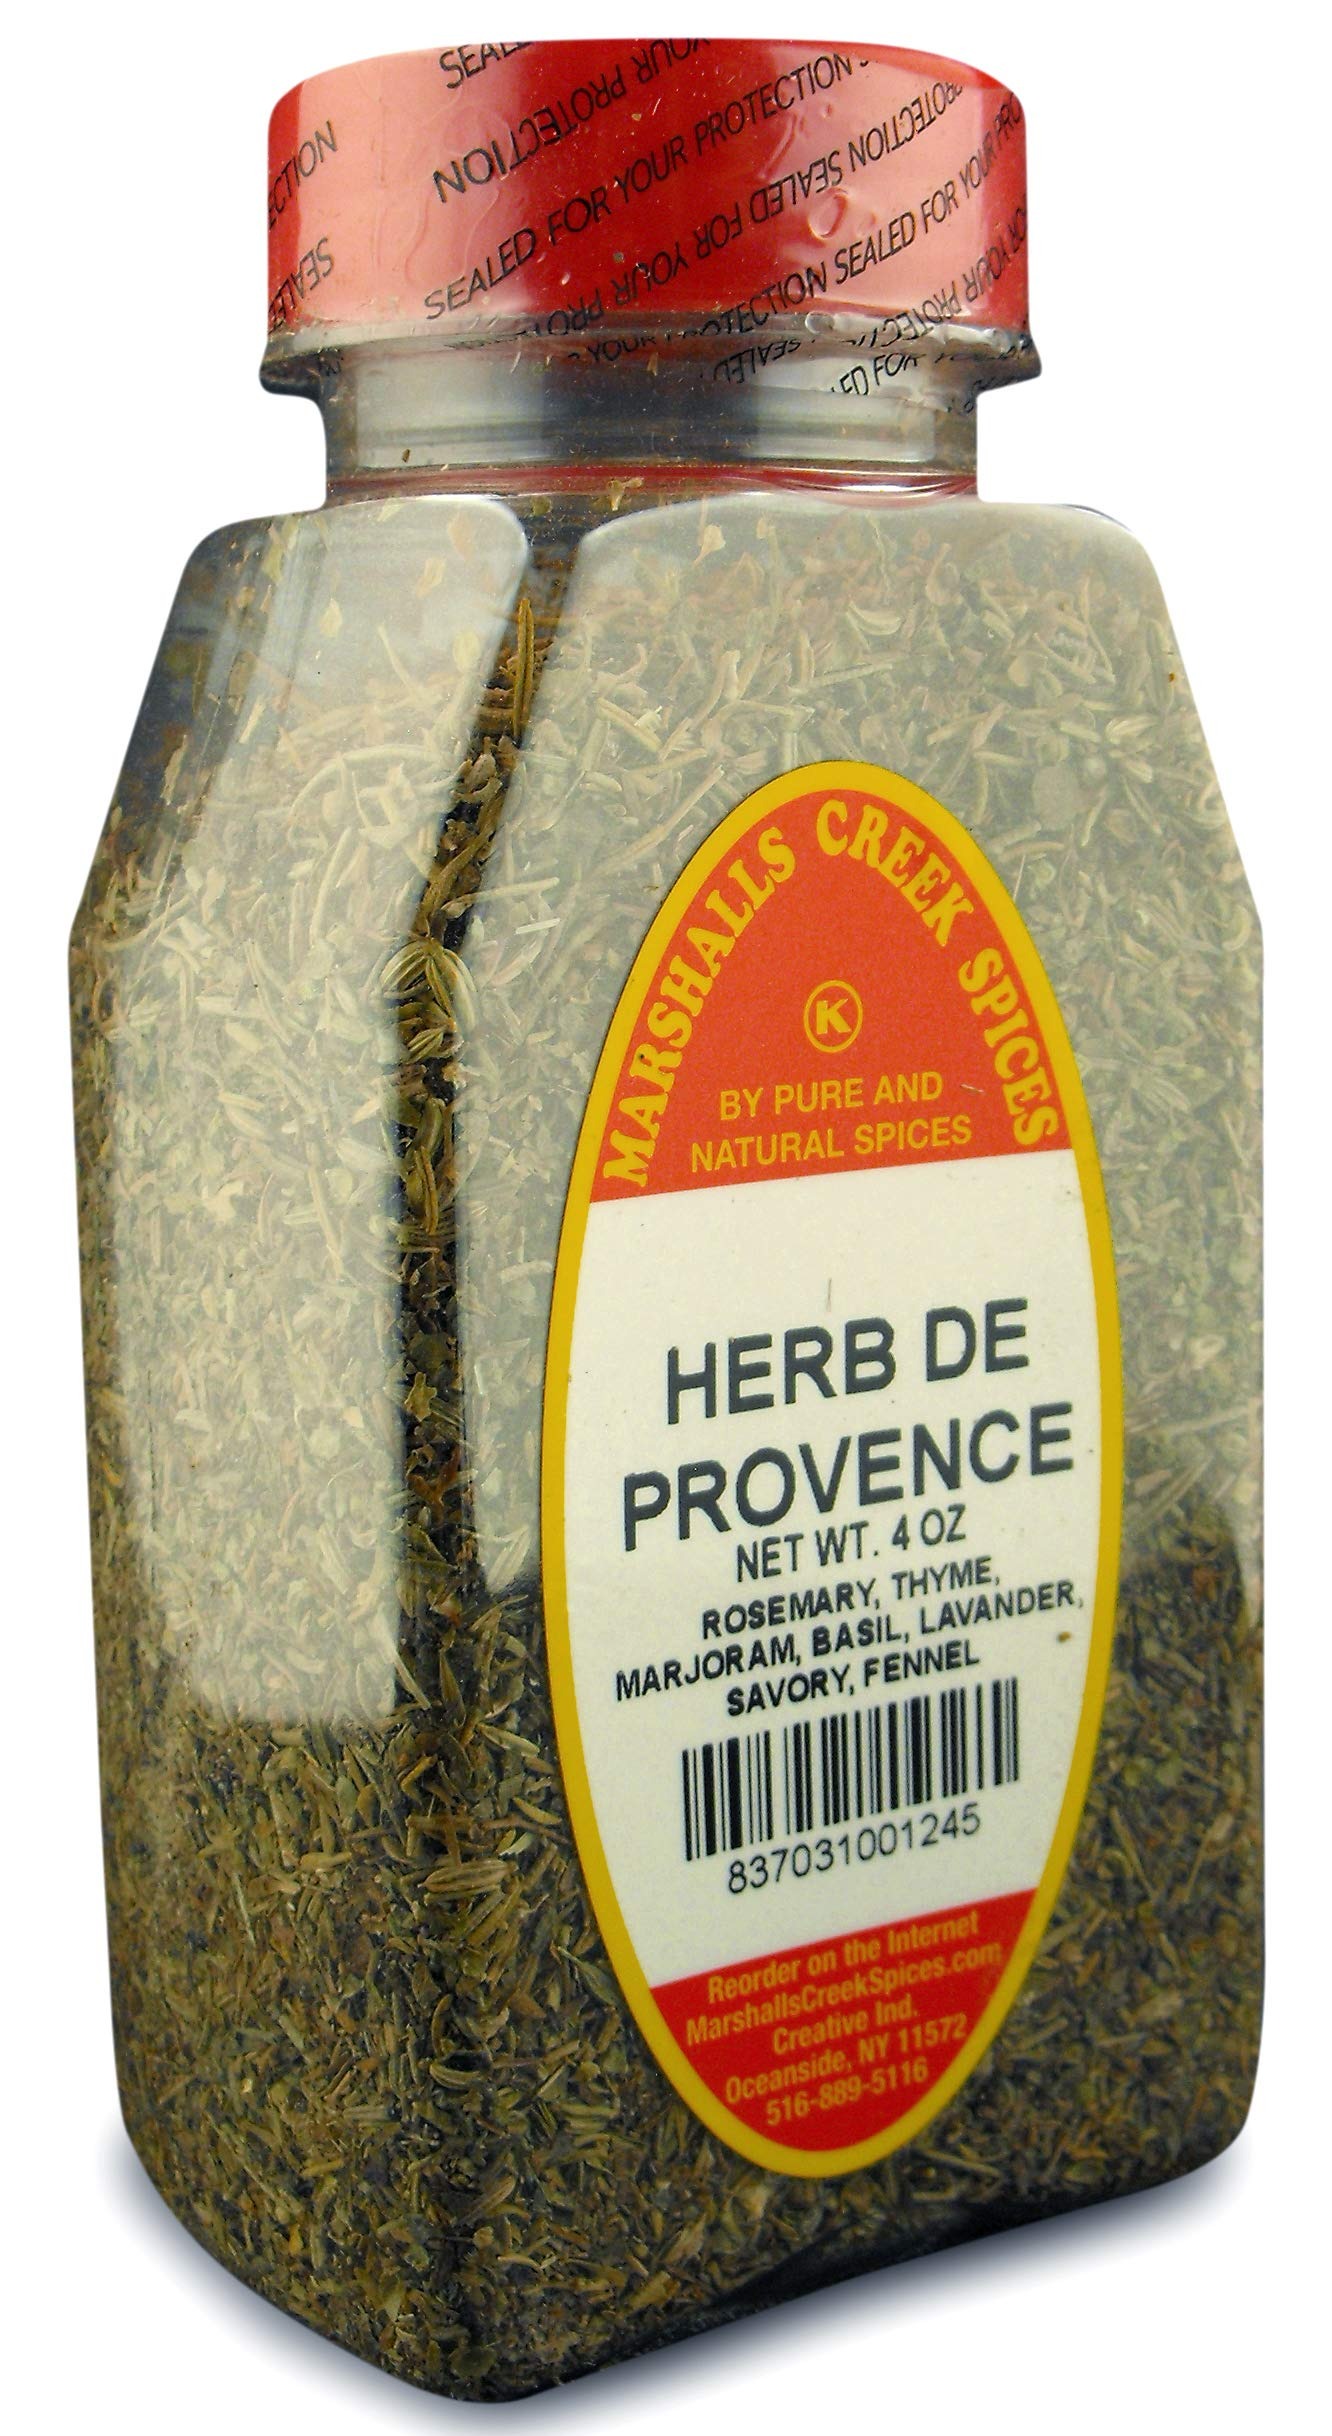
Item Name: Marshall's Creek Spices Seasoning, Herb De Provence, 4 Ounce
Bullet Point 1: Marshall's Creek Spices buys in small quantities and packs weekly providing the freshest spices possible. Fresher spices means more flavor and a longer shelf life.
Bullet Point 2: No Fillers
Bullet Point 3: No MSG
Bullet Point 4: All Natural, Kosher
Bullet Point 5: All Natural with no fillers or MSG always fresh and pure
Value: 4.0
Unit: Ounce

Price: 11.98